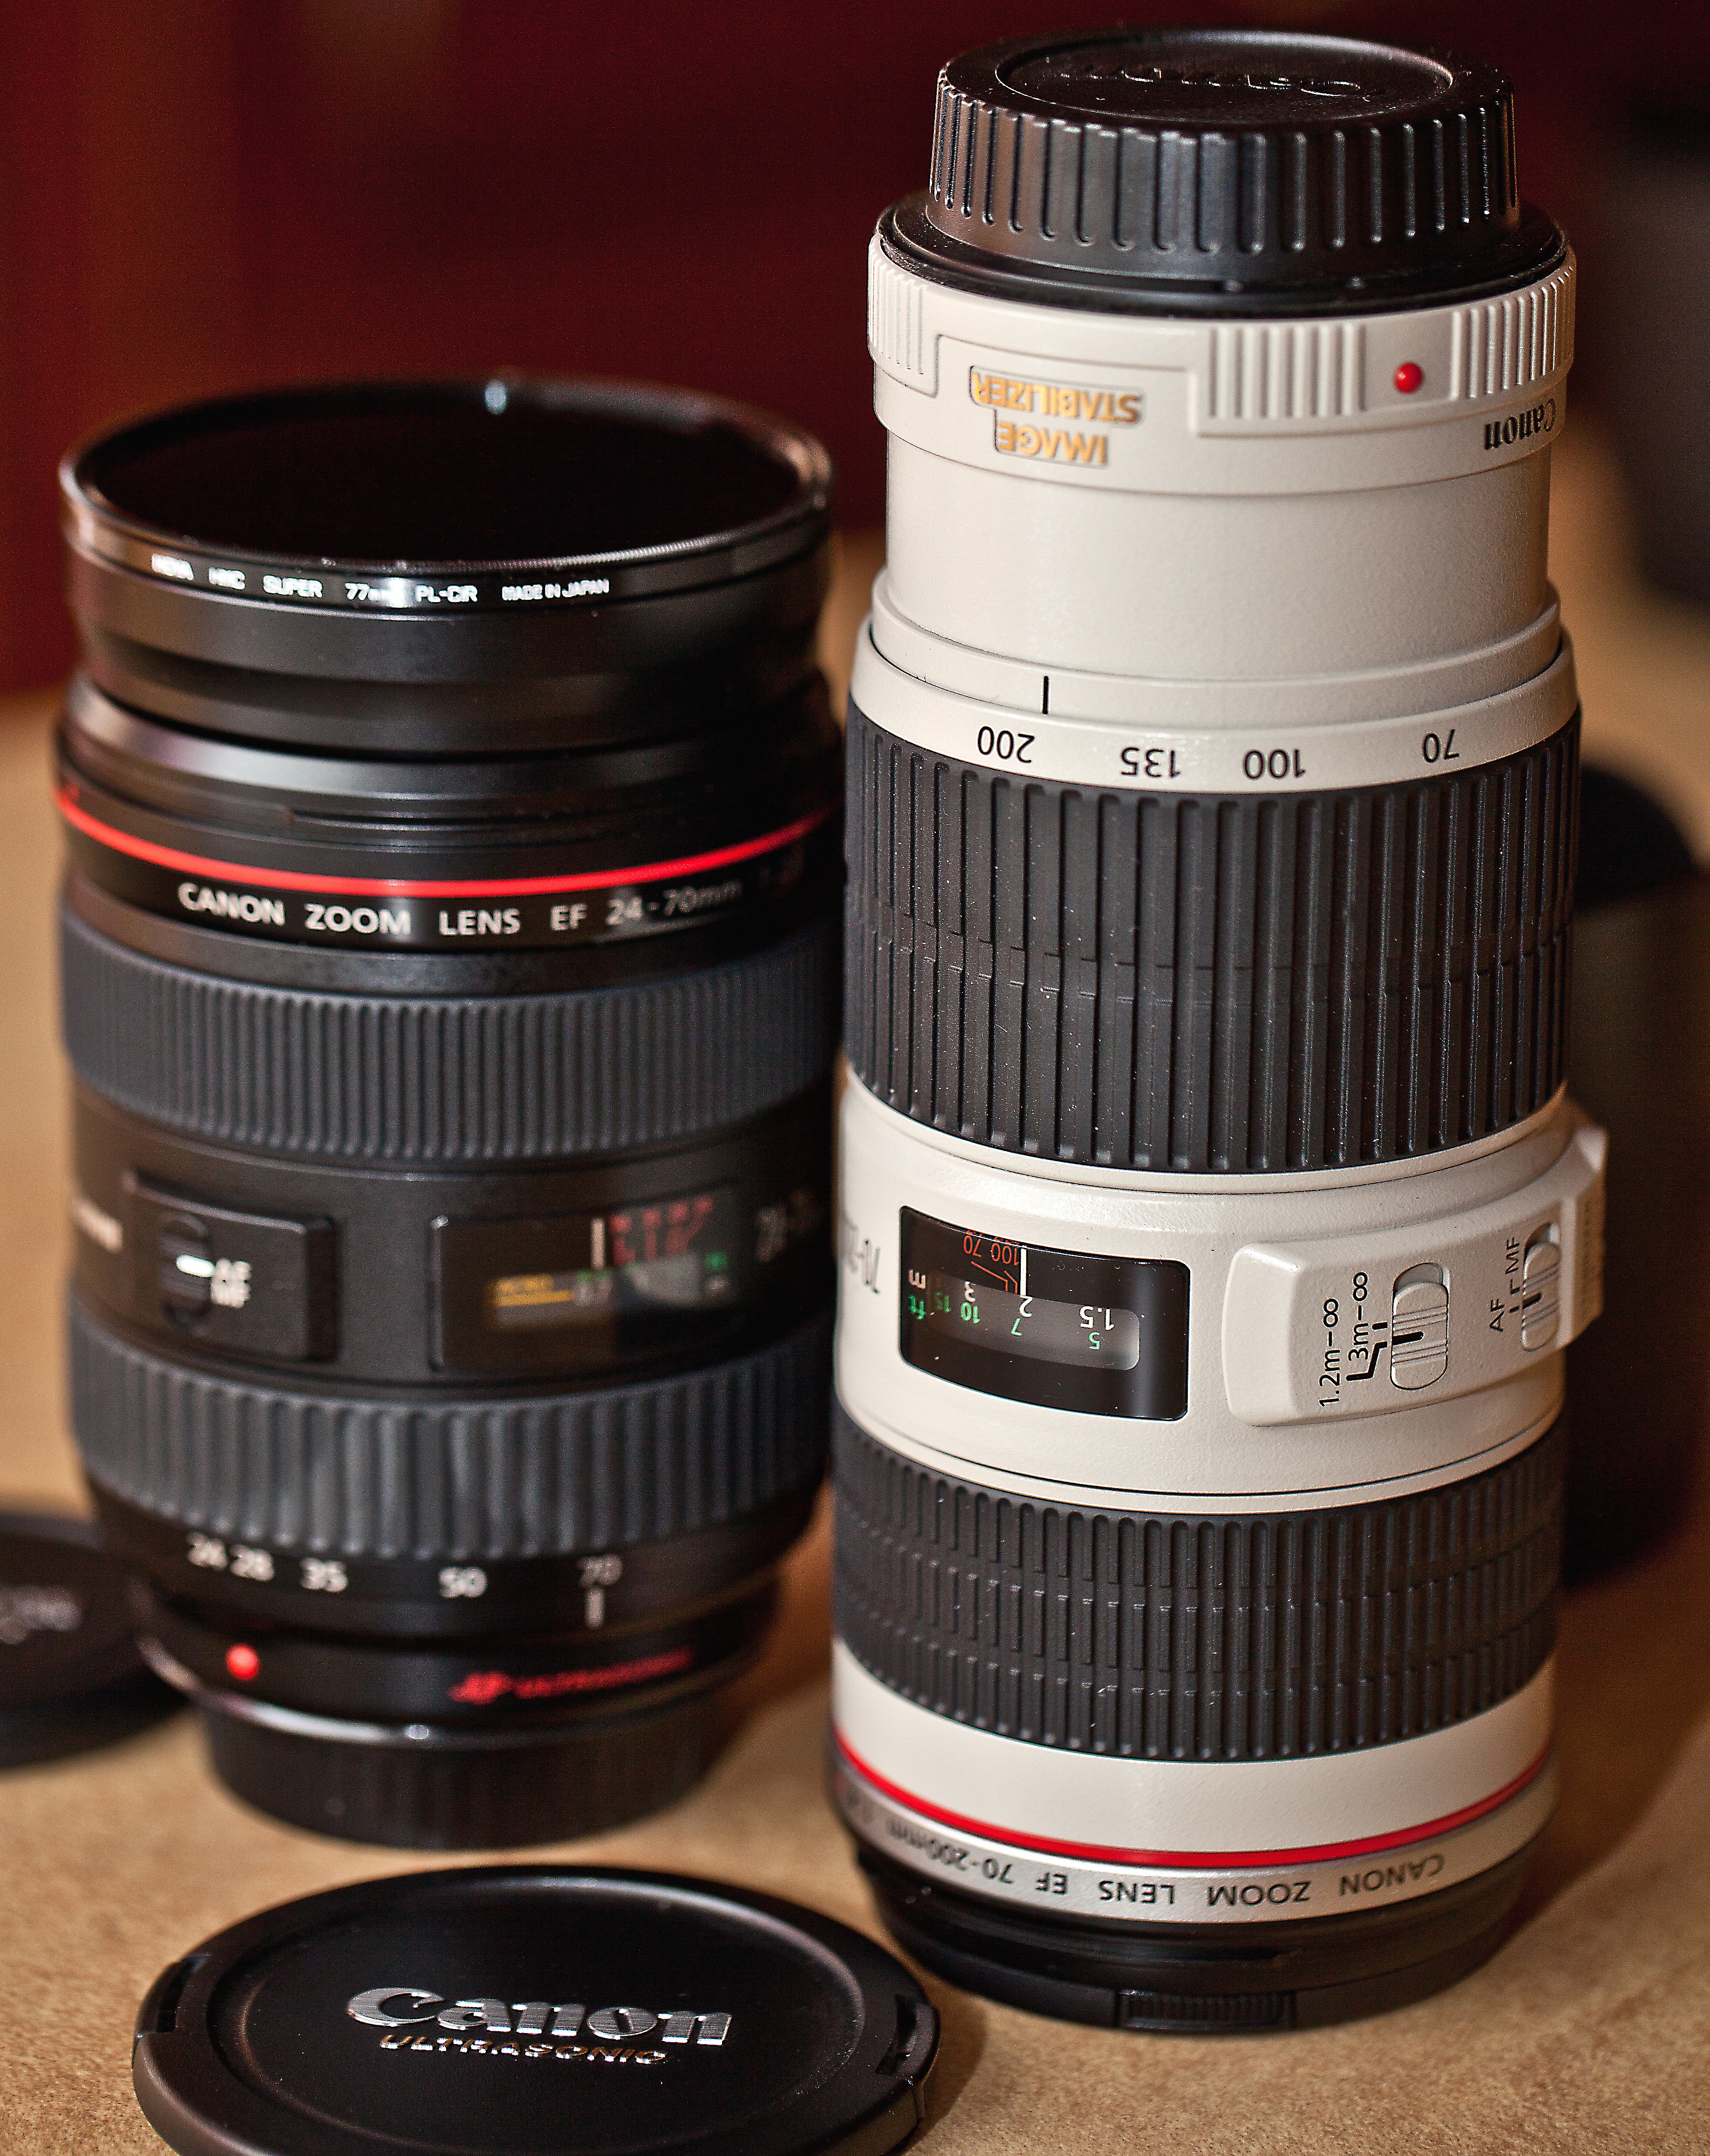
camera, photographer, glass, lens, optics, product, reflex camera, logo, camera lens, lenses, photo studio, photo equipment, take a photograph, professional equipment, take photo, man made object, single lens reflex camera, cameras optics, teleconverter, canon lenses, zoom lenses, interchangeable lenses, equipment brand, equipment class, canon ef 75 300mm f 4 5 6 iii